Carrie Stroup

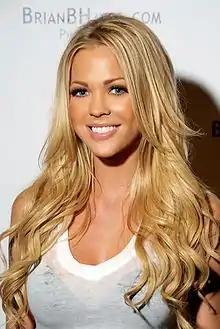
Carrie Stroup attending the 2010 SNI Swimsuit Calendar Launch Party at Wonderland, Hollywood, CA on October 23, 2009

Carrie Ann Stroup (born May 23, 1982, in Fort Lauderdale, Florida) is an American TV host, fashion model and beauty pageant titleholder who was crowned Miss World America 2001 and represented her country in Miss World 2001 but unplaced.